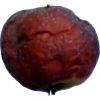
Label: apples